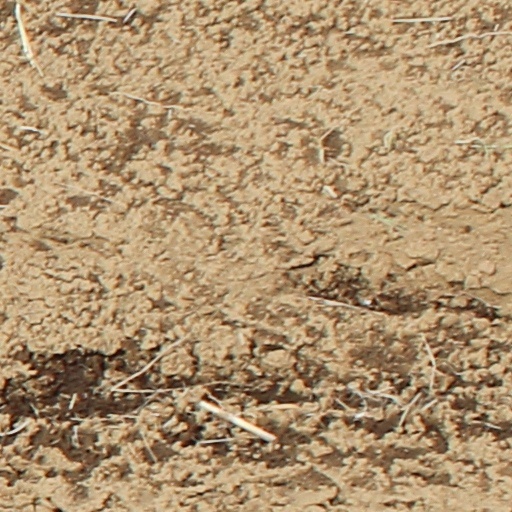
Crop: wheat